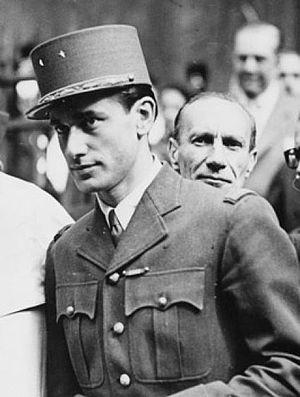
Jacques Chaban-Delmas (1915-2000), général de brigade des Forces françaises libres en 1944, futur premier ministre.
Jacques Chaban-Delmas, souvent surnommé « Chaban », né Jacques Delmas le 7 mars 1915 à Paris 13ᵉ et mort le 10 novembre 2000 à Paris 7ᵉ, est un résistant, général de brigade et homme d'État français. Il est Premier ministre du 20 juin 1969 au 5 juillet 1972.
Le gouvernement Pierre Mendès France a été le gouvernement de la France du 18 juin 1954 au 5 février 1955.
Le 4ᵉ bataillon de l'École spéciale militaire de Saint-Cyr est l'une des trois écoles de formation des officiers français de l'Armée de terre.
Le gouvernement Guy Mollet est le gouvernement de la République française du 1ᵉʳ février 1956 au 21 mai 1957.